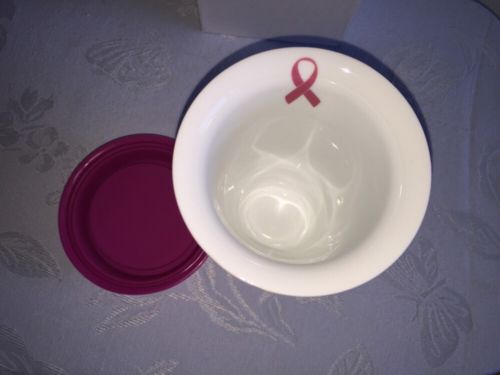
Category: mug